Katsurase Station

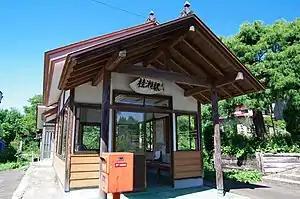
Katsurase Station, October 2012

is a railway station located in the city of Kitaakita, Akita Prefecture, Japan, operated by the third sector railway operator Akita Nairiku Jūkan Railway.